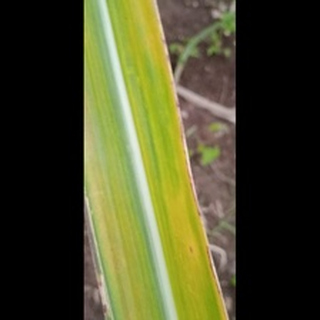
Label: sugarcane_yellow_leaf_disease